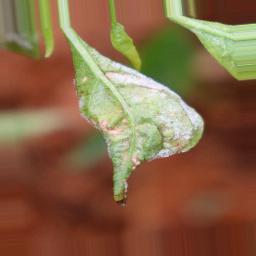
Label: powdery mildew